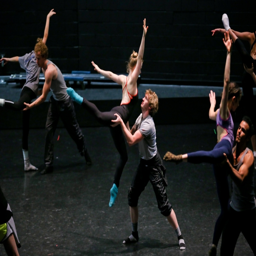
during a rehearsal on the stage for composition , person gets lifted up by person .